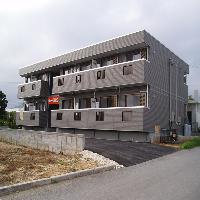
Weather: cloudy or overcast